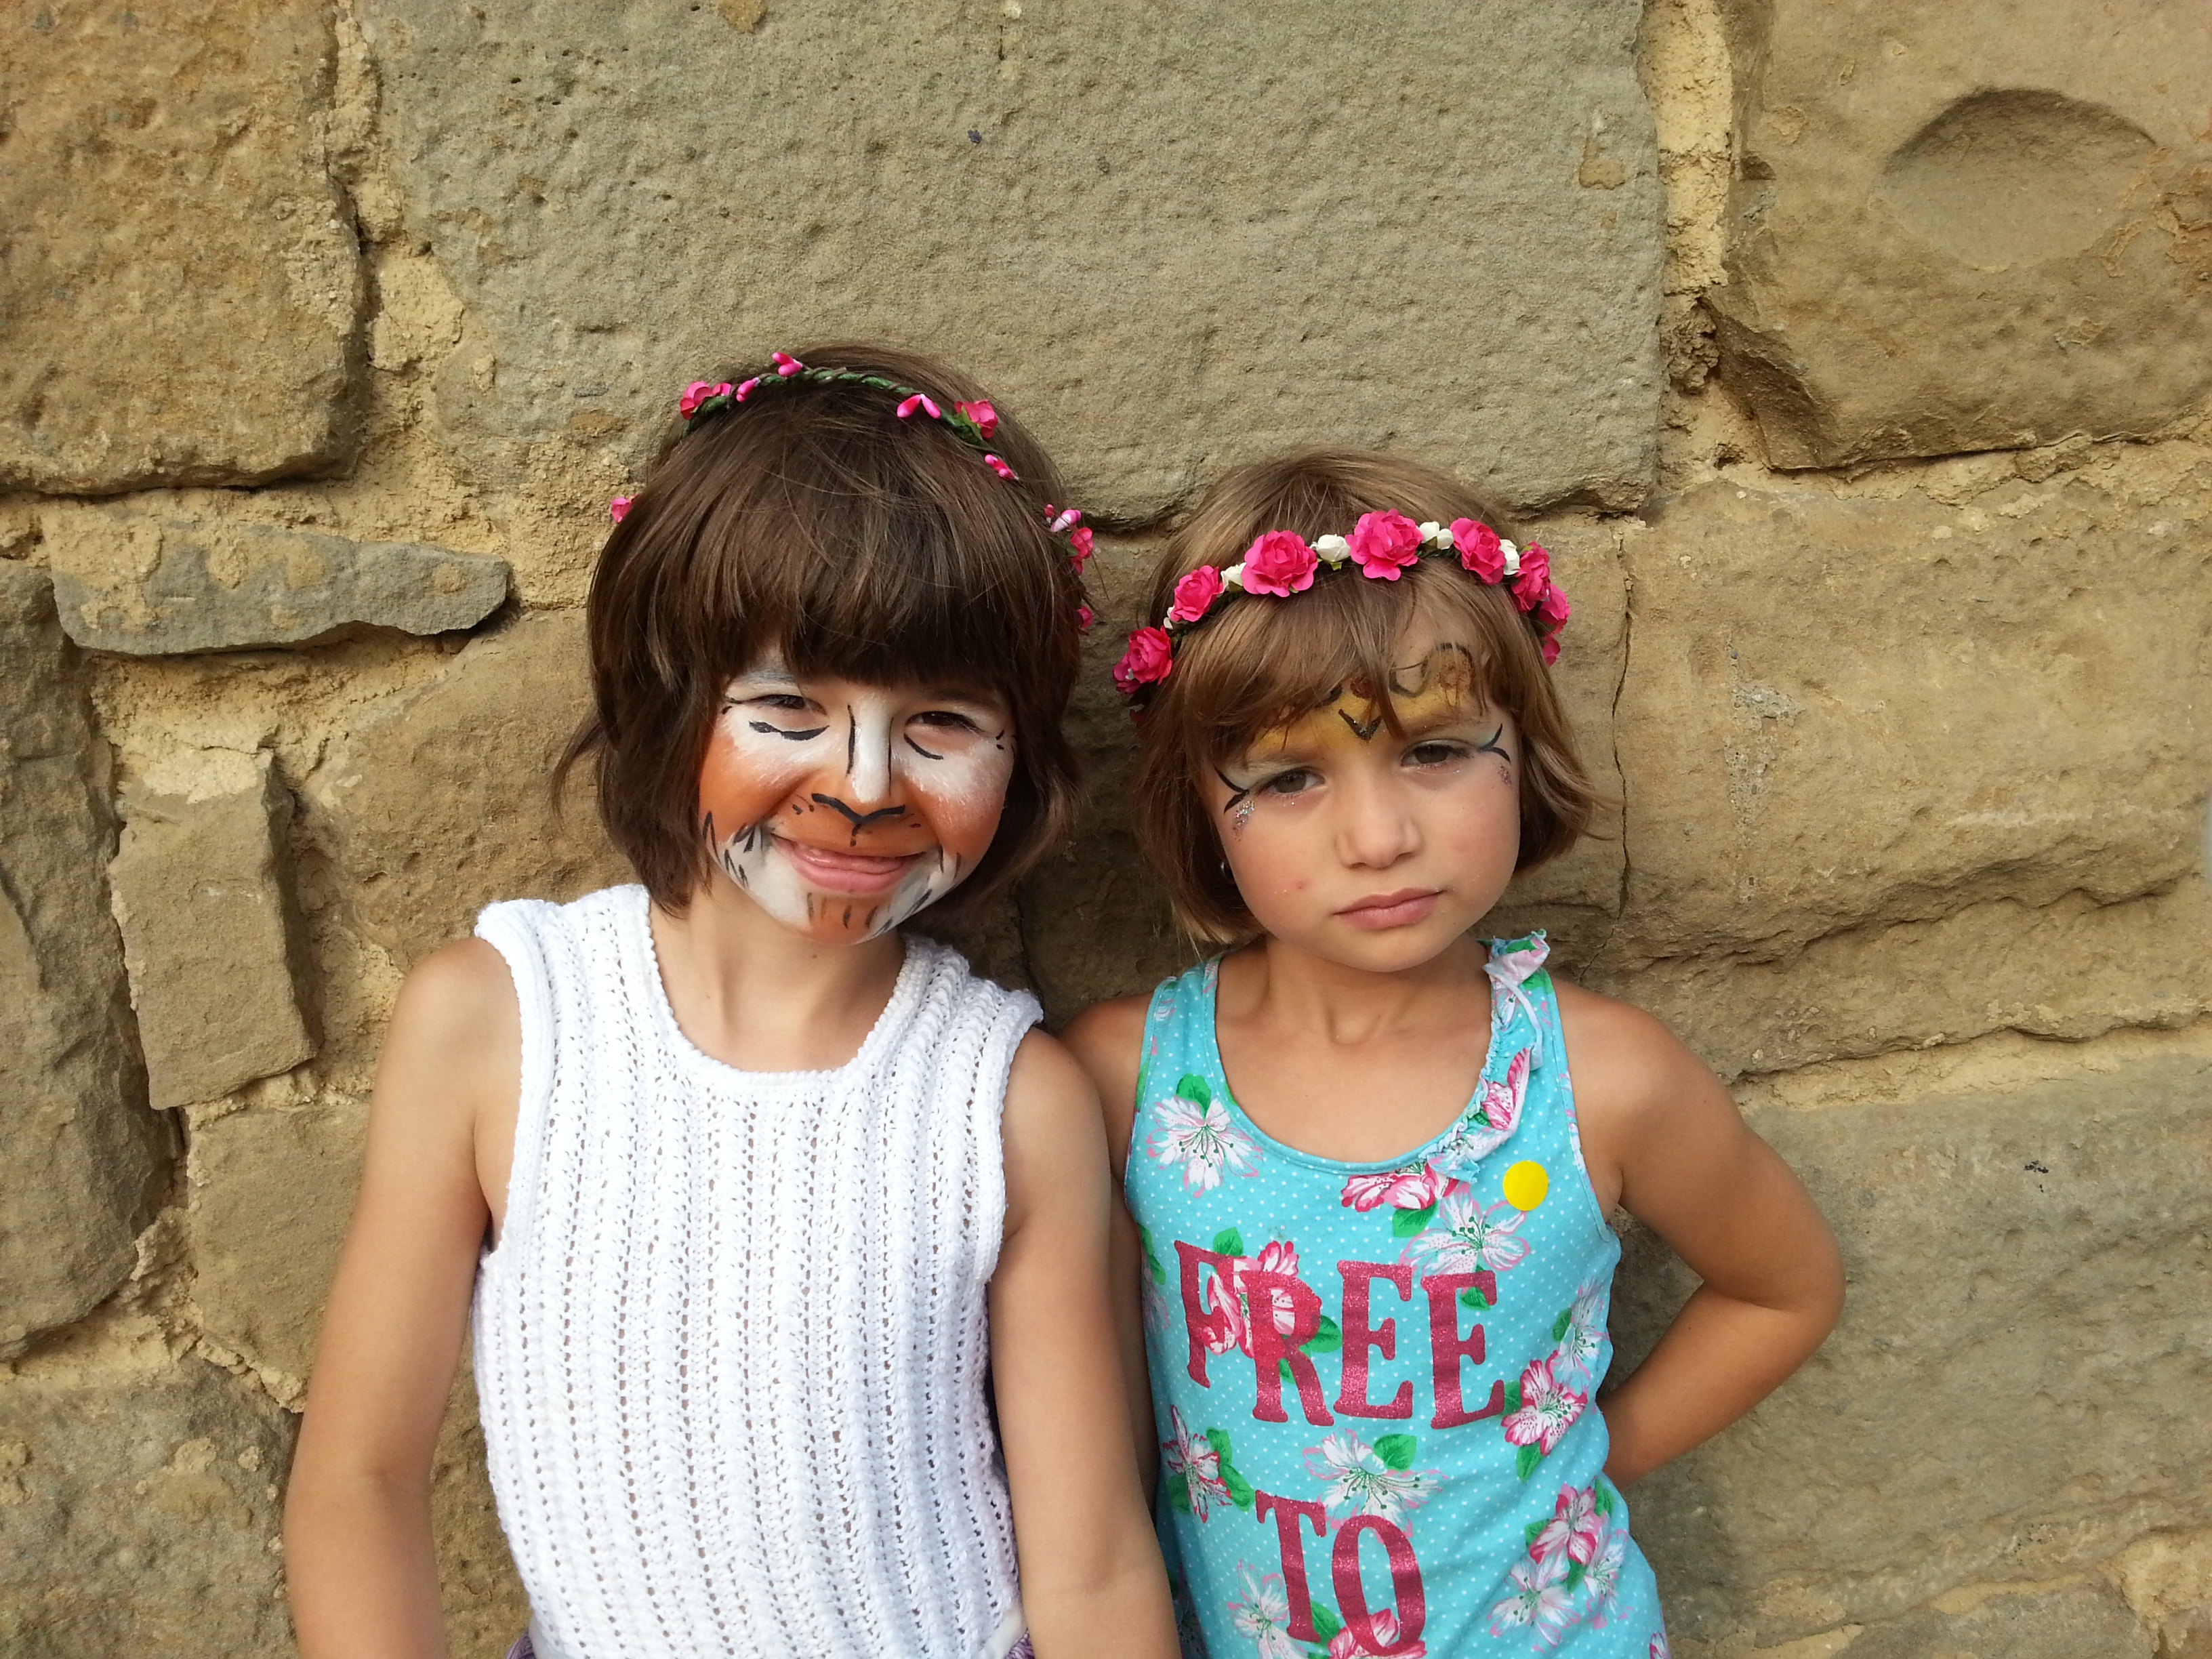
person, people, girl, vacation, spring, child, facial expression, smile, girls, happy, beauty, angry, costumes